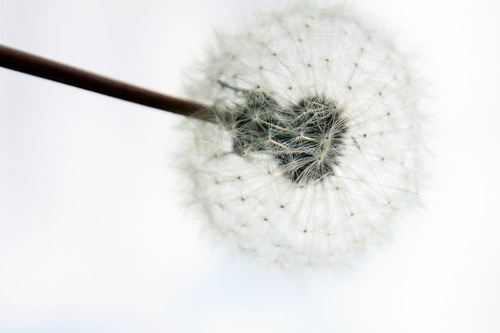
Flower: dandelion